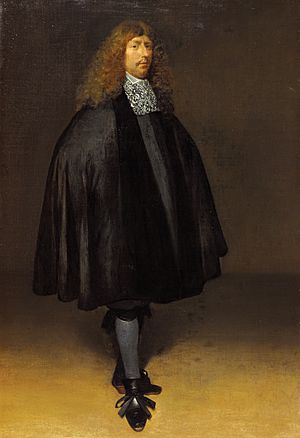
Gerard ter Borch
Selvportræt af Gerard ter Borch, ca. 1668
Gerard ter Borch var en hollandsk maler, var elev af sin far Gerard, videre uddannet i Amsterdam og hovedsagelig i Haarlem under indflydelse af Frans Hals og som elev af Pieter de Molijn. I den fine kunstneriske kultur, hans kunst bærer vidne om, spores endvidere påvirkning fra Rembrandt, fra spansk kunst og spansk portrætmæssig hofstil, som ter Borch omsatte til mere miniaturmæssig holbein’sk. Efter længere rejser i England, i Tyskland i Münster under Fredskongressen 1646—48, Italien, Spanien og Frankrig nedsatte han sig i Deventer.